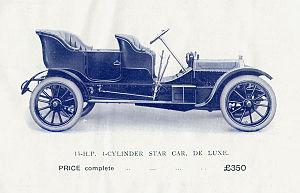
La Star Motor Company était un fabricant anglais de voitures et de véhicules utilitaires basé à Wolverhampton et actif entre 1898 et 1932. À son apogée, la Star fut le sixième plus grand constructeur automobile de la Grande-Bretagne et produisait près de 1 000 véhicules par an.